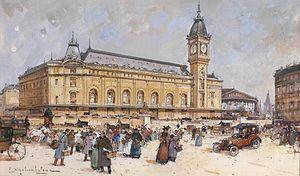
Le 12ᵉ arrondissement de Paris est l'un des vingt arrondissements de Paris, la capitale française.
Casse-pipe à la Nation est un roman policier français de Léo Malet, paru en 1957 aux Éditions Robert Laffont. C'est le douzième des Nouveaux Mystères de Paris, série ayant pour héros Nestor Burma.
La ligne R du Transilien, plus souvent simplement dénommée ligne R, est une ligne de trains de banlieue qui dessert le sud-est de l'Île-de-France. Elle relie Paris-Gare-de-Lyon à Montereau et Montargis.
Paris-Gare-de-Lyon est l'une des six grandes gares terminus du réseau de la SNCF à Paris. C'est aussi une gare du réseau RER d'Île-de-France. Souvent appelée simplement gare de Lyon, elle est située dans le 12ᵉ arrondissement, principalement dans le quartier des Quinze-Vingts, le sud-est des voies et des quais étant situé dans le quartier de Bercy. C'est la deuxième gare de Paris par son trafic, et la deuxième en termes de trains de grandes lignes.